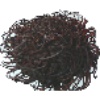
Label: rambutan